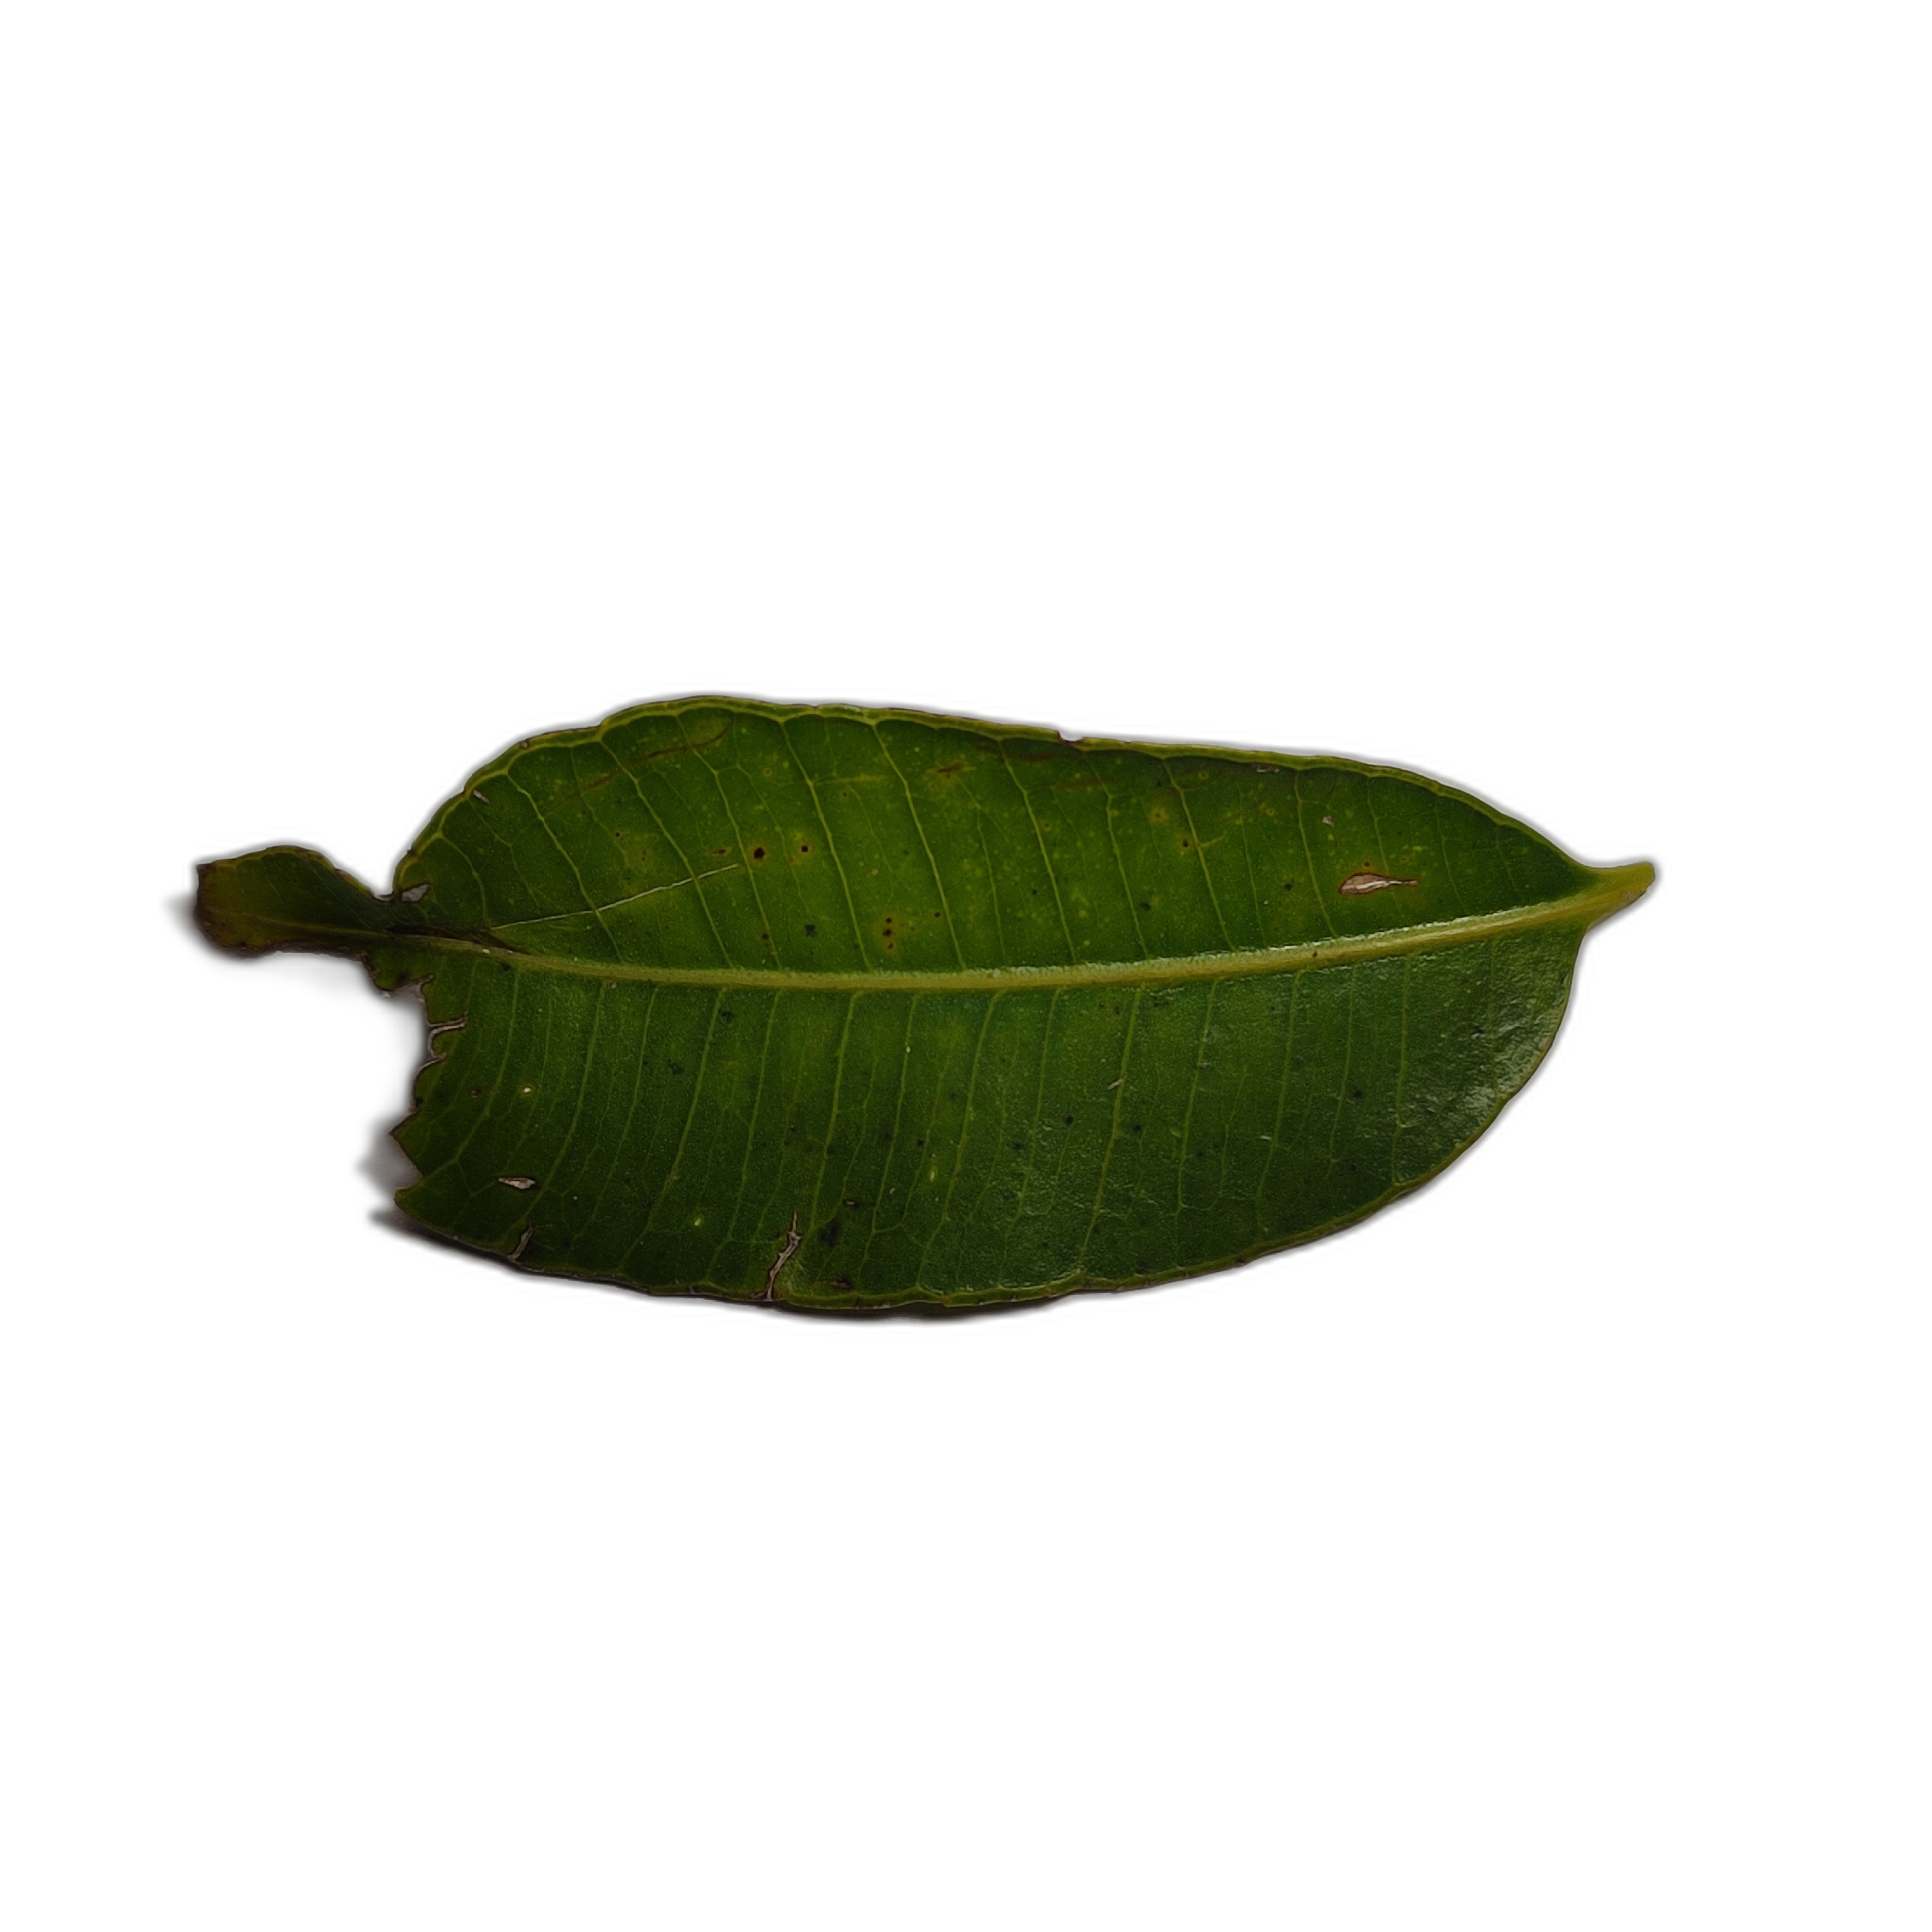
Label: not_healthy